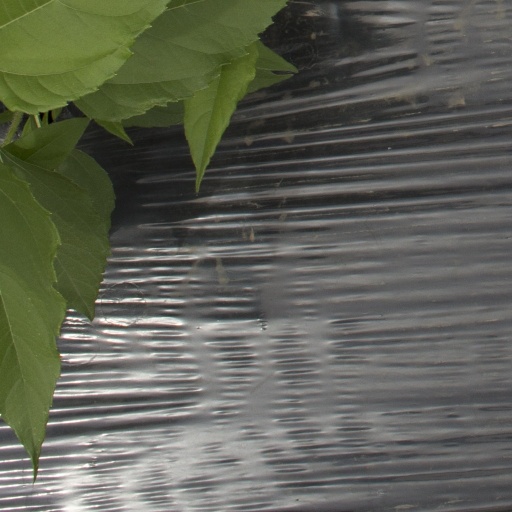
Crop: Jerusalem artichoke